Grote or Sint-Laurenskerk (Alkmaar)

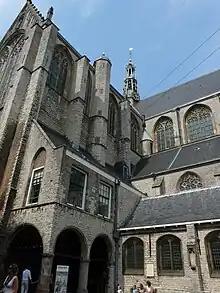
Grote or Sint-Laurenskerk

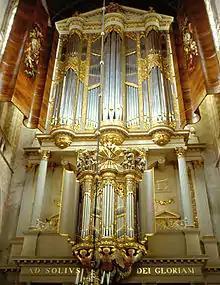
Organ

Grote or Sint-Laurenskerk (English: "Great, or St. Lawrence church") is a Reformed Protestant church in Alkmaar, Netherlands. At present, it is not used for church services; it is mostly closed in the winter and open for tourists in the summer months or by appointment. The building is located on the Koorstraat (choir street).